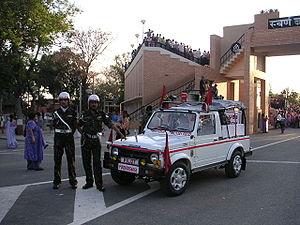
Maruti Suzuki, du groupe Maruti Udyog, est le premier constructeur automobile indien. Fondé en 1981, il est détenu depuis 2002 à 25 % par le constructeur japonais Suzuki, 54 % par l'État indien, et le solde est coté à la Bourse de Bombay. Il emploie 6 900 personnes en 2011.